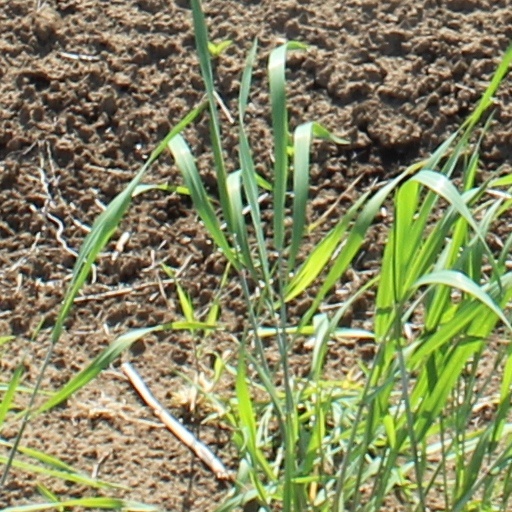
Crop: wheat